Question: Please indicate a possible affordance area of fork that can be used for holding
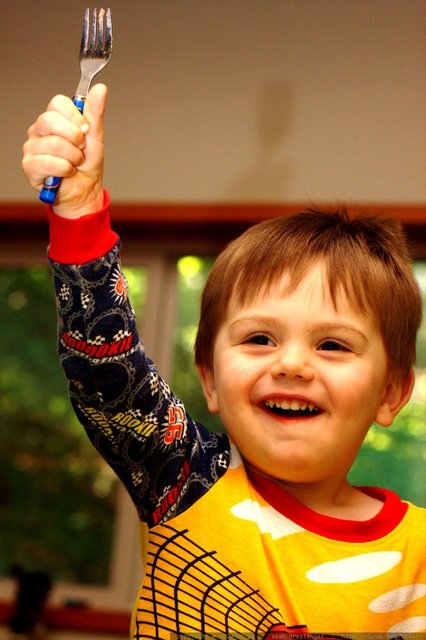
Answer: [30.5, 76.5, 92.5, 205.5]